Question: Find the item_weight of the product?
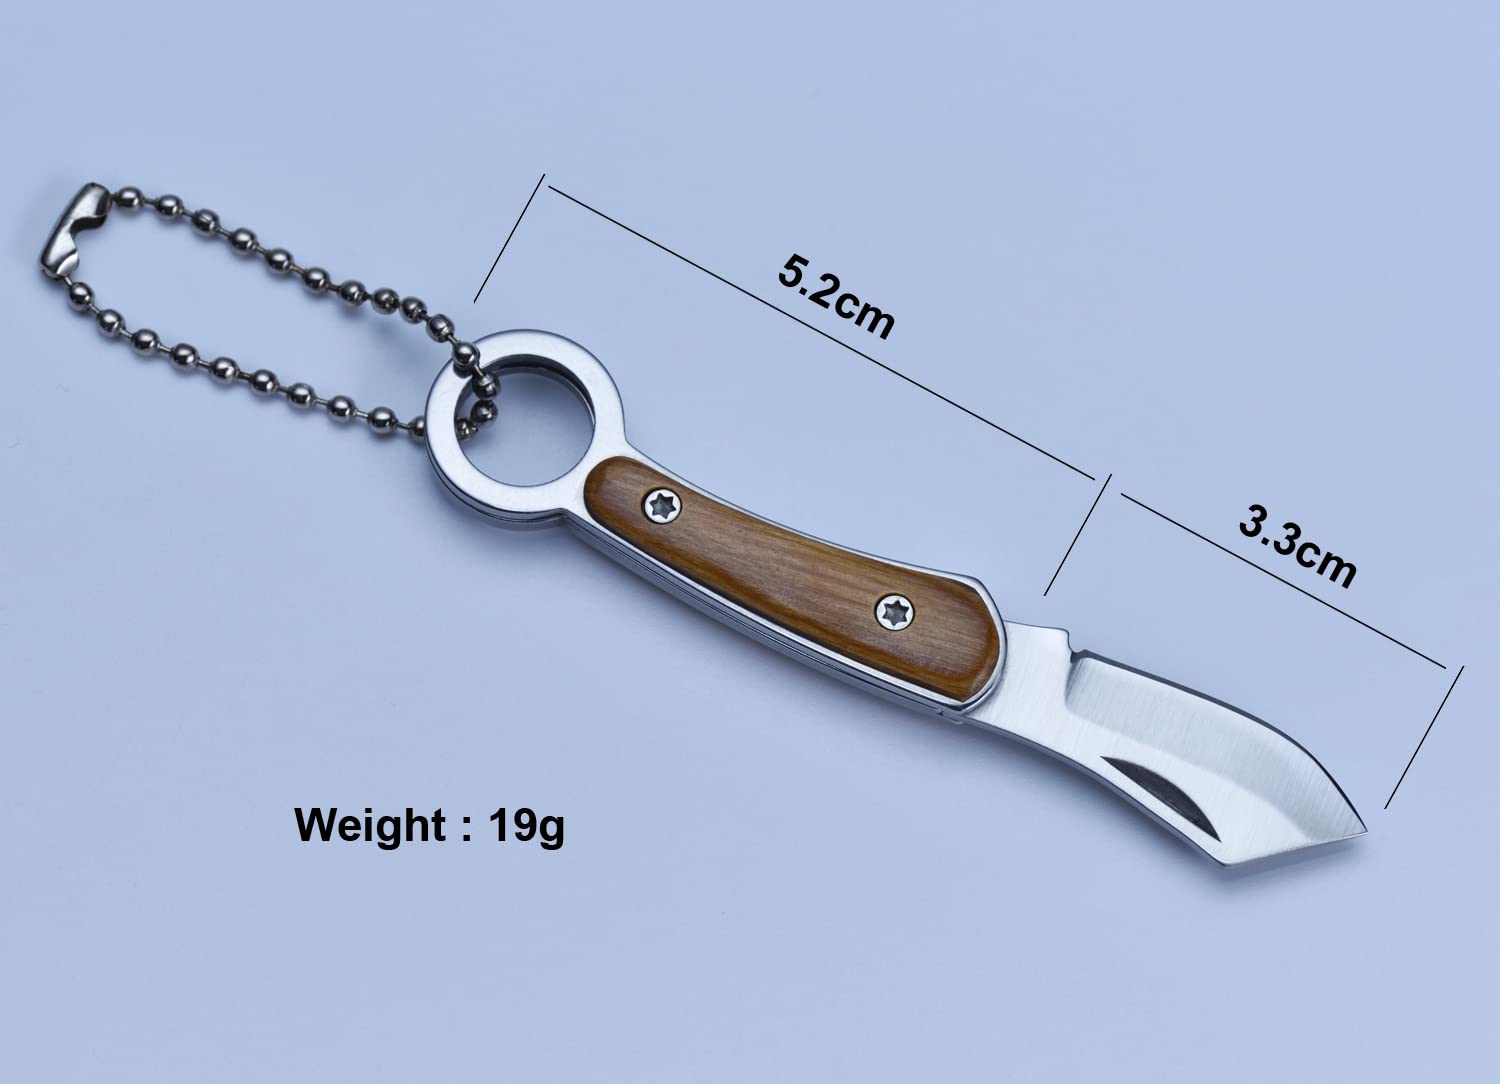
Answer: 19.0 gram